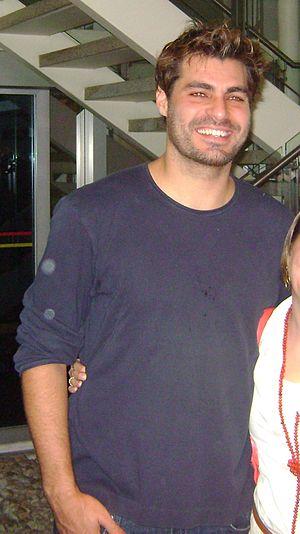
Thiago Ribeiro Lacerda, né le 19 janvier 1978 à Rio de Janeiro, est un acteur brésilien.